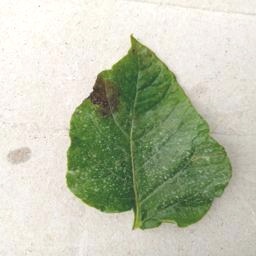
Etiqueta: Late Blight